Hedvig Hanson

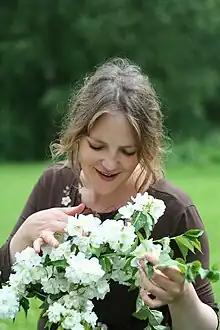
Hedvig Hanson

Hedvig Hanson (born 22 April 1975 in Tartu) is an Estonian jazz vocalist.